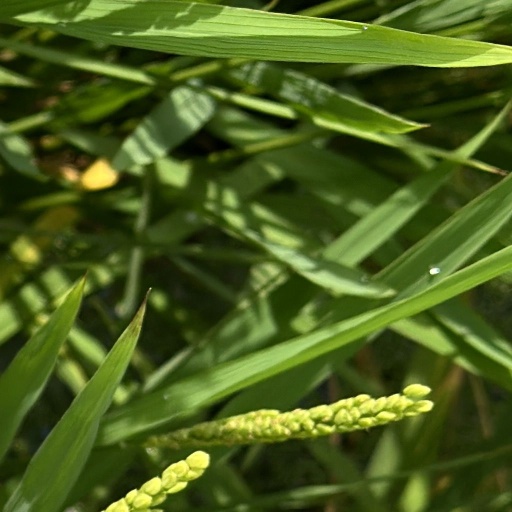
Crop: rice